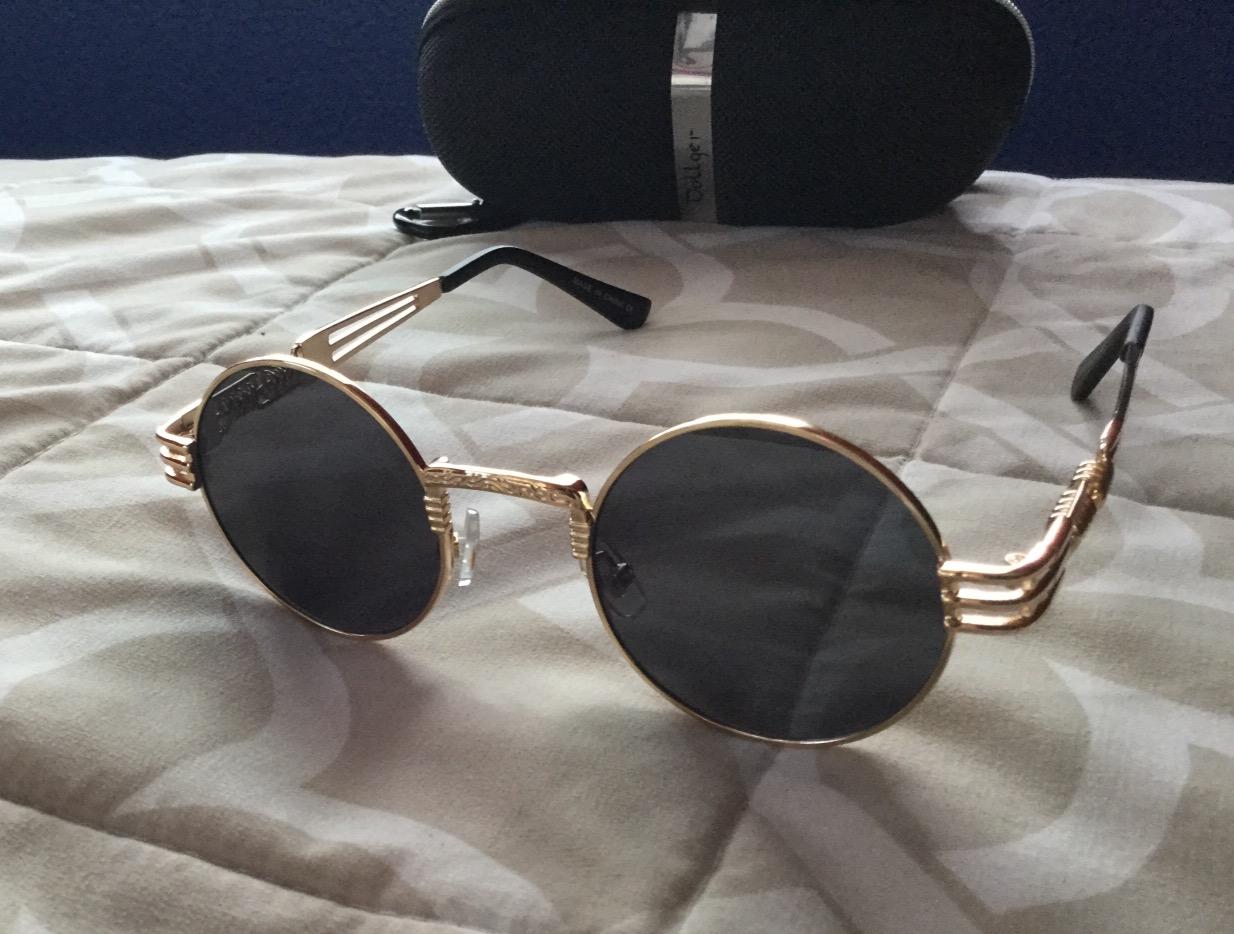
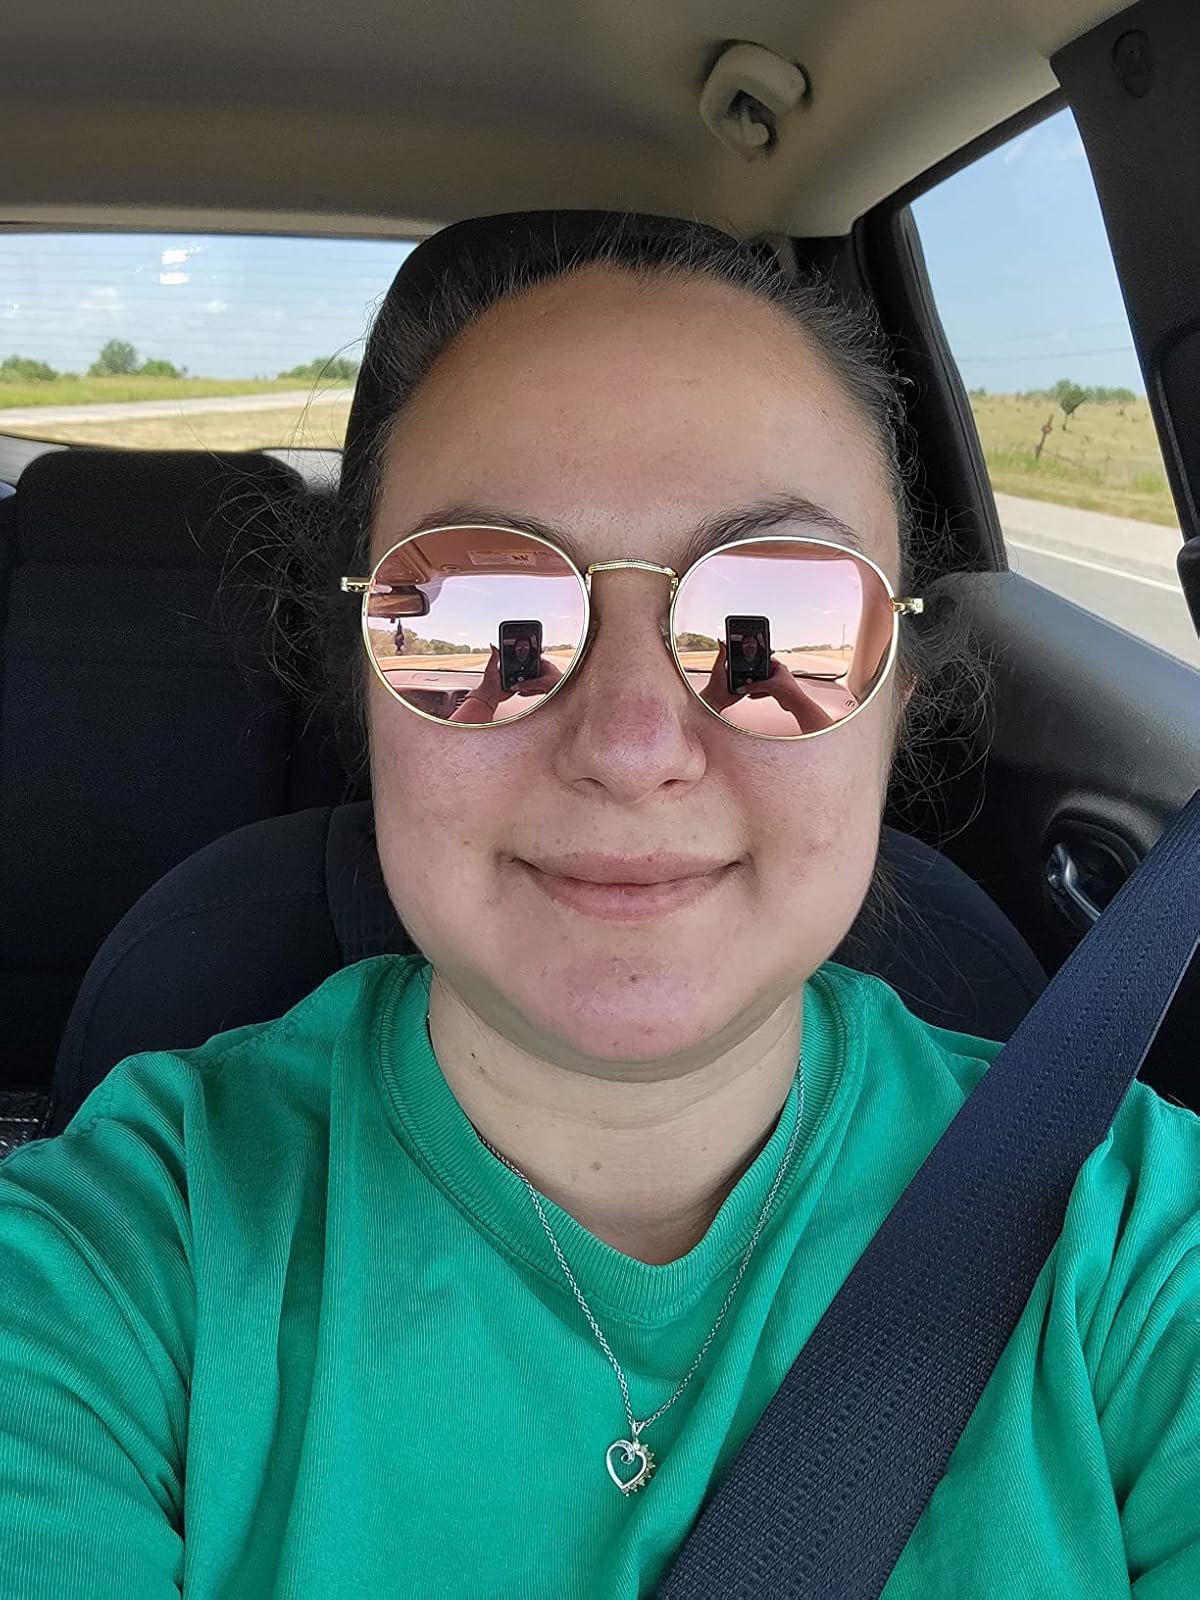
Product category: accessories_sunglasses
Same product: no